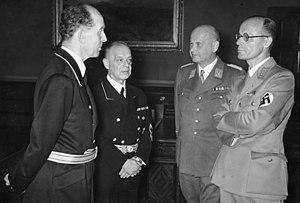
Franz Schlegelberger, né le 23 octobre 1876 à Königsberg et mort le 14 décembre 1970 Flensbourg, est un homme politique allemand. Membre du NSDAP, il est ministre de la Justice entre 1941 et 1942.